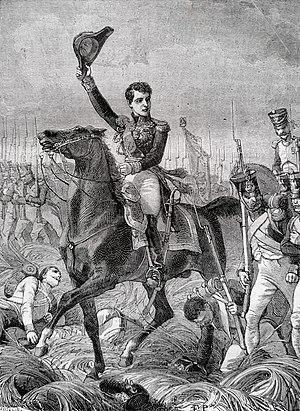
Le général Gudin en campagne. Commandant la 3e division du corps de Davout, il s'illustre à Auerstaedt, Eylau, Eckmühl et Wagram. Il meurt des suites des blessures reçues à la bataille de Valoutina Gora pendant la campagne de Russie, en 1812.
César Charles Étienne Gudin de la Sablonnière, dit Charles Étienne Gudin, comte de l'Empire, né le 13 février 1768 à Montargis dans le Loiret et mort le 22 août 1812 à Smolensk, est un général français de la Révolution et de l'Empire. Condisciple de Napoléon Bonaparte à l'école de Brienne, il fait carrière dans l'armée de l'Ancien Régime puis de la Révolution. Il devient général de division en 1800 et obtient sous le Premier Empire le commandement d'une division sous les ordres du maréchal Davout. Il se distingue aux batailles d'Auerstaedt, d'Eylau, d'Eckmühl et de Wagram où il fait preuve de talents de tacticien. Le général Gudin est mortellement blessé par un boulet de canon à la bataille de Valoutina Gora pendant la campagne de Russie, le 19 août 1812.